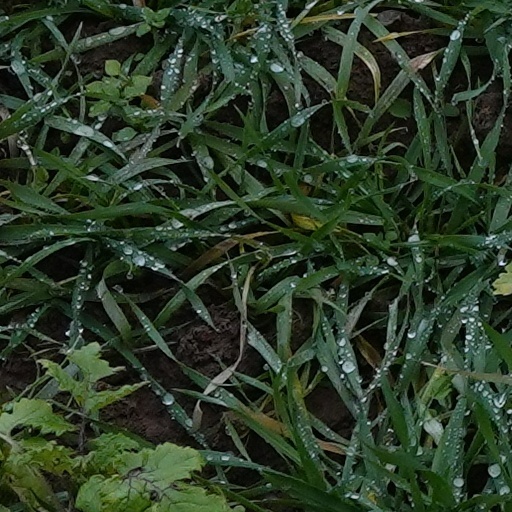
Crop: wheat